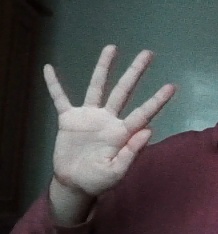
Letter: sheen